The Lady's Monthly Museum

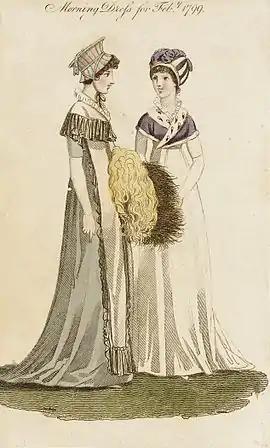
Fashion plate entitled "Morning Dress for Febr. 1799"

The Lady's Monthly Museum; Or, Polite Repository of Amusement and Instruction was an English monthly women's magazine published between 1798 and 1832.